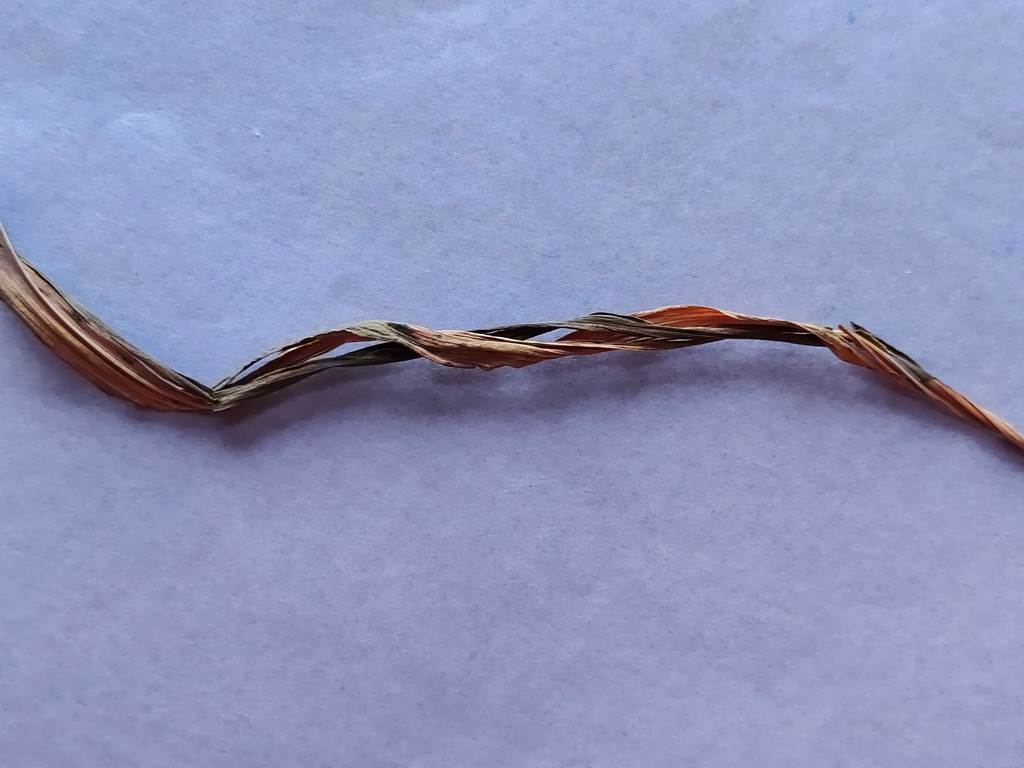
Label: Dried